Adam Pragier

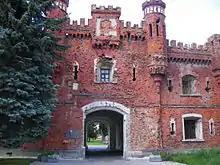
Brest Fortress, scene of the political Brest trials 1931

In 1907–1908, he was editor of the review, "Myśl Socjalistyczna" ("Socialist Thought"). Having obtained a basic medical degree to satisfy his parents, he switched to his abiding interest, political economy, and obtained his PhD at Zurich University in 1910, with a thesis in German, "Die Produktivgenossenschaften der schweizerischen Arbeiter" (Manufacturing Cooperatives run by Swiss Workers). In 1914, he gave the first critique in the Polish language of Rosa Luxemburg's "The Accumulation of Capital", published in the periodical "Ekonomista".